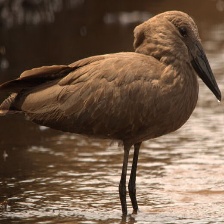
Species: HAMERKOP
Scientific name: SCOPUS UMBRETTA